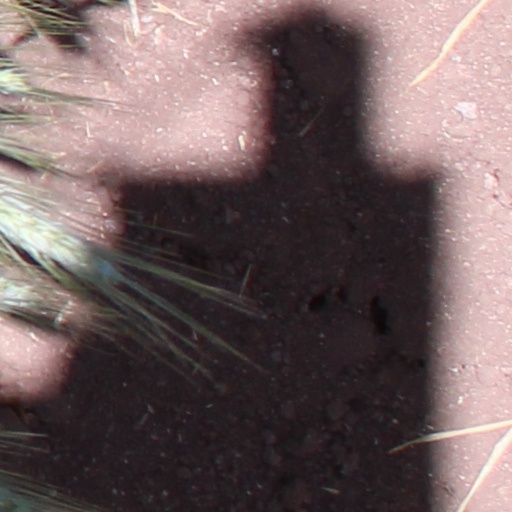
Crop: wheat